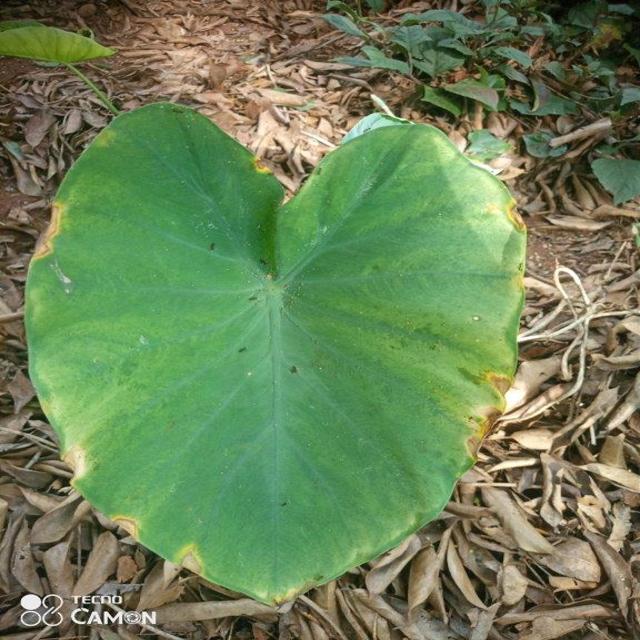
Label: Early_Blight